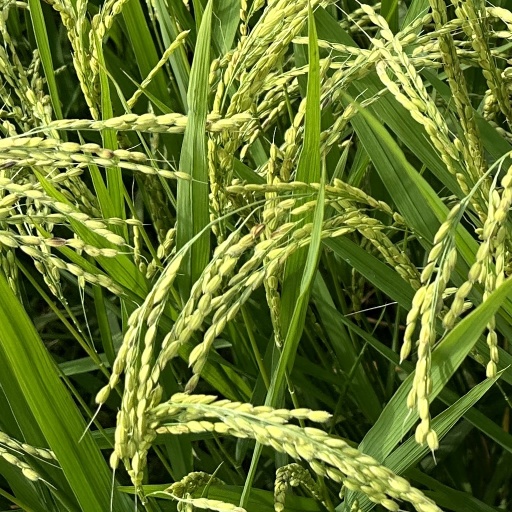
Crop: rice